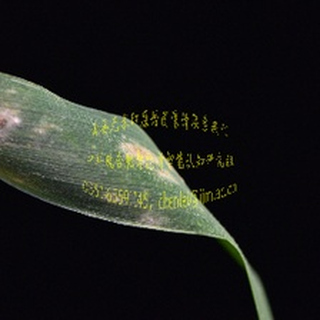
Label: wheat_mildew